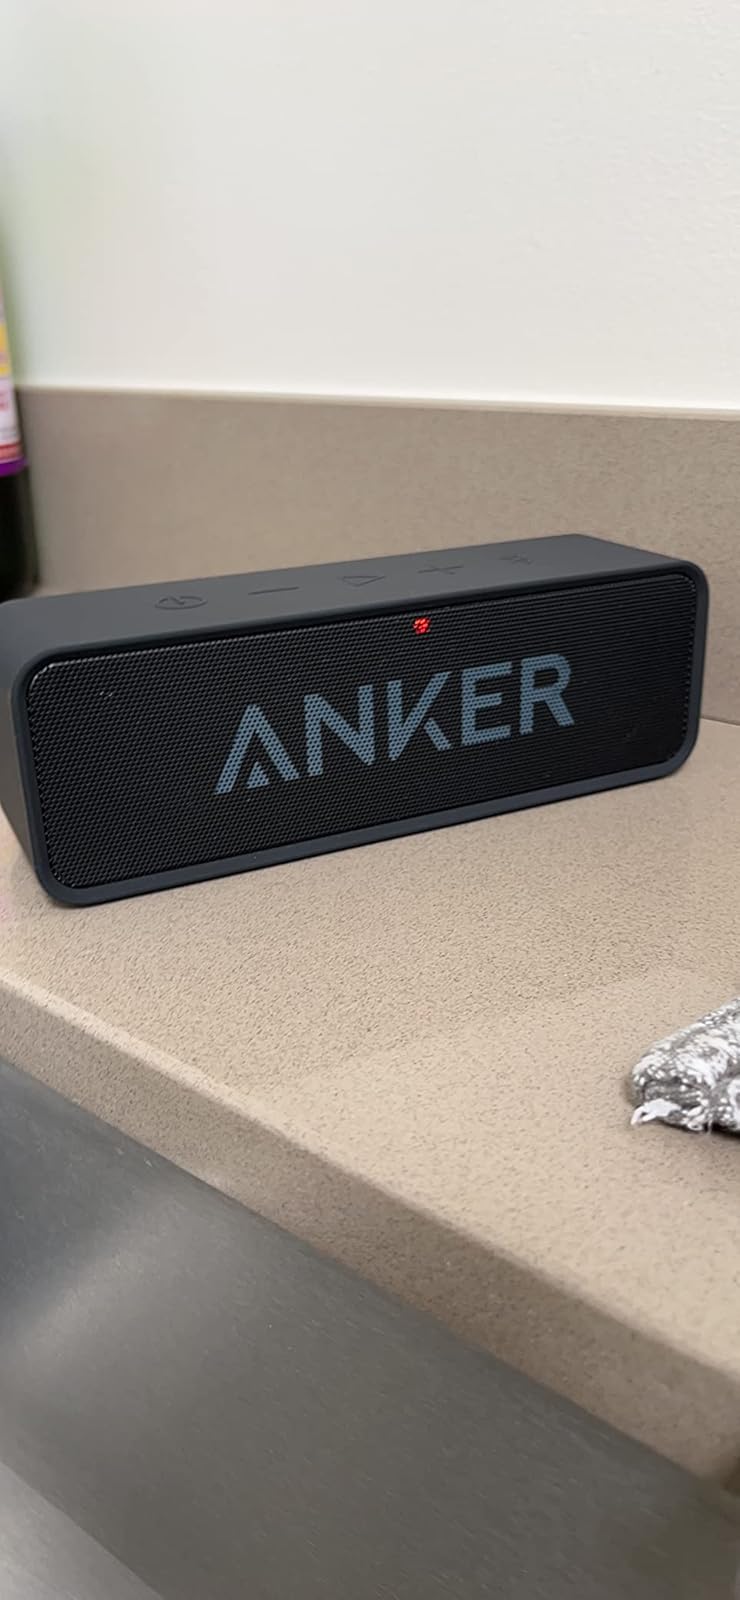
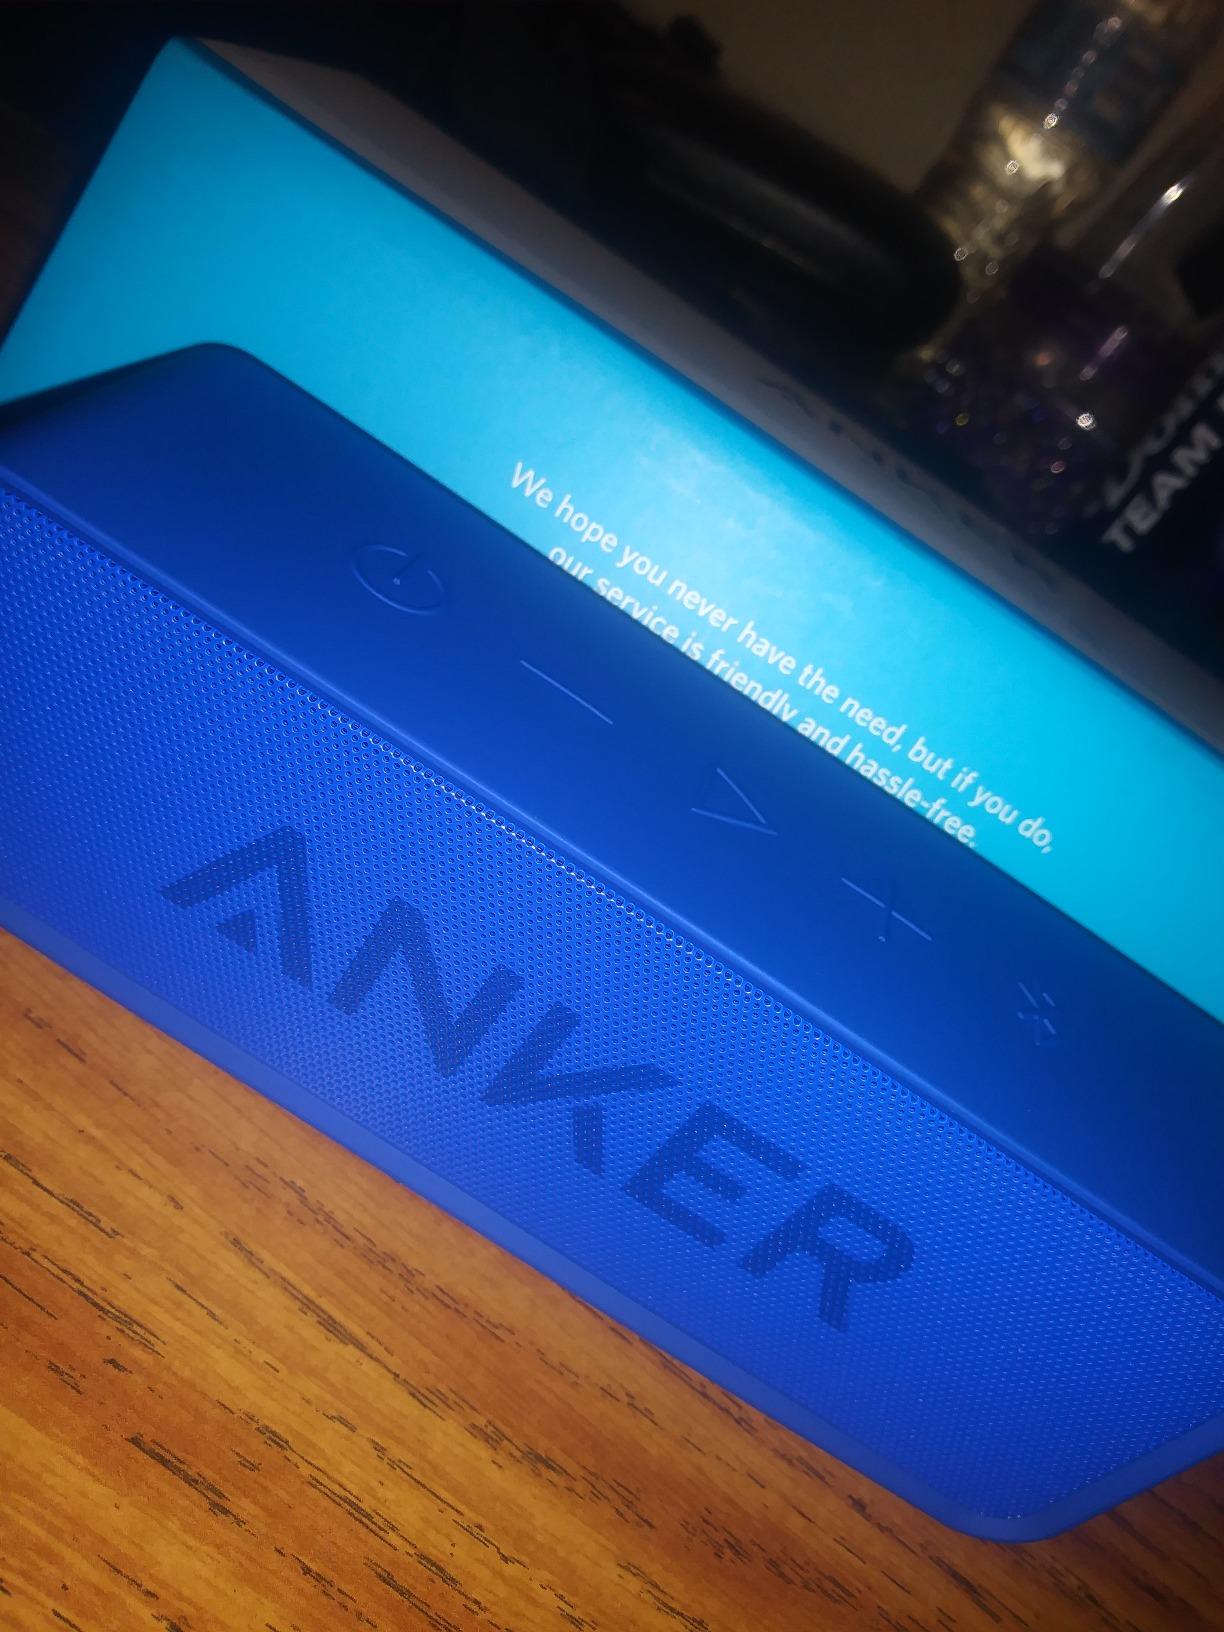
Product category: speaker
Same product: no